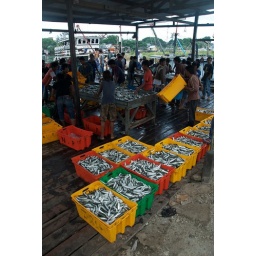
Unloading and sorting the catch - fish market in Semporna, Sabah, Malaysia.